Women in Pakistan

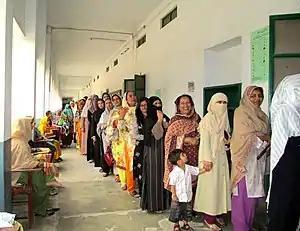
Women from Rawalpindi queued for their chance to vote in Pakistan's elections.

This work empowers women in multiple ways. Economically, it helps them support their families and access basic needs. Socially, it creates spaces for women to organize, share knowledge, and collectively advocate for their rights. Culturally, their embroidery sustains indigenous practices that might otherwise be lost in the tide of modernization.